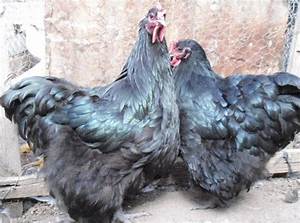
Label: gallina